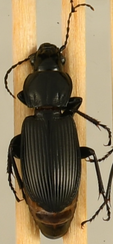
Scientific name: Pterostichus melanarius
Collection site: Woodworth Site (WOOD), plot WOOD_023